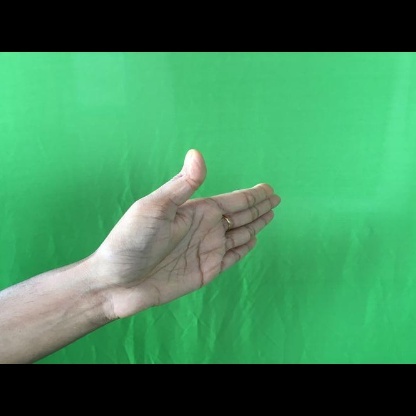
Mudra: Ardhachandran